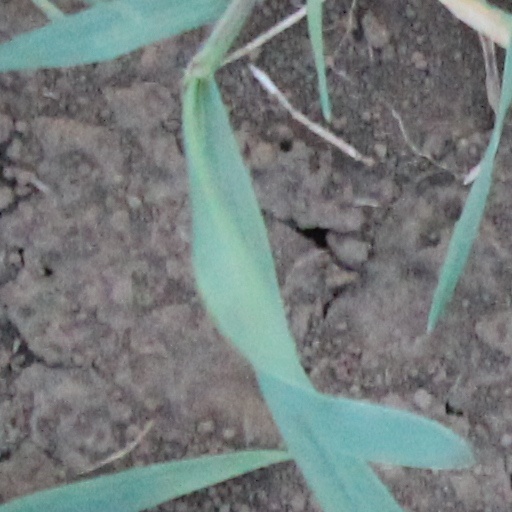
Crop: wheat